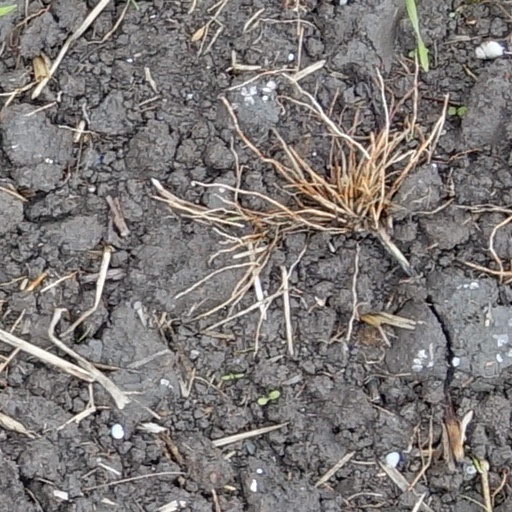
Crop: wheat